Star Trek Into Darkness

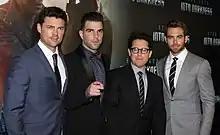
Karl Urban, Zachary Quinto, J. J. Abrams, and Chris Pine at the film's Australian premiere in April 2013

Dolby Laboratories and Paramount announced that "Star Trek Into Darkness" would be released in Dolby Atmos, with Andy Nelson and Anna Behlmer handling the mix with supervision from Ben Burtt and Matthew Wood at Lucasfilm's Skywalker Sound. The film was released on May 9, 2013, in international markets and May 16, 2013, in the United States.